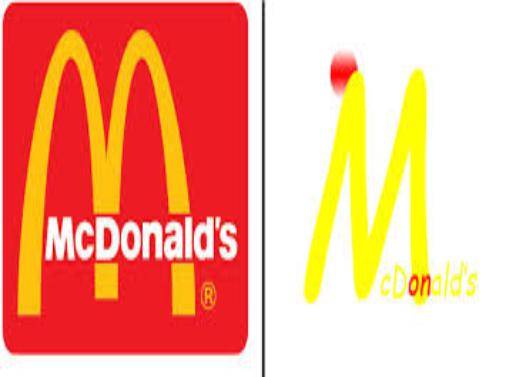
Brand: McDonald's
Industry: Food